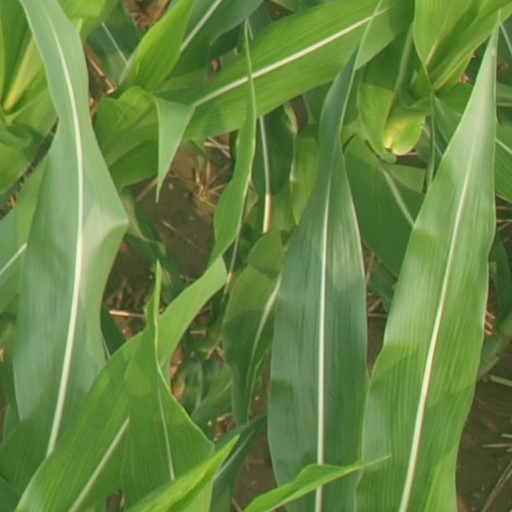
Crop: maize; corn